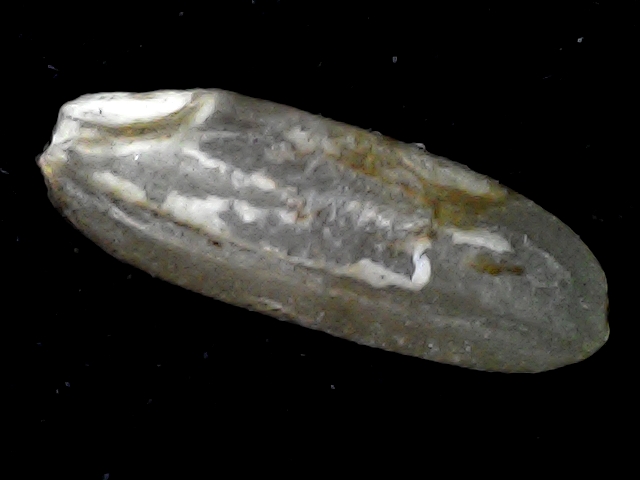
Rice variety: BD72